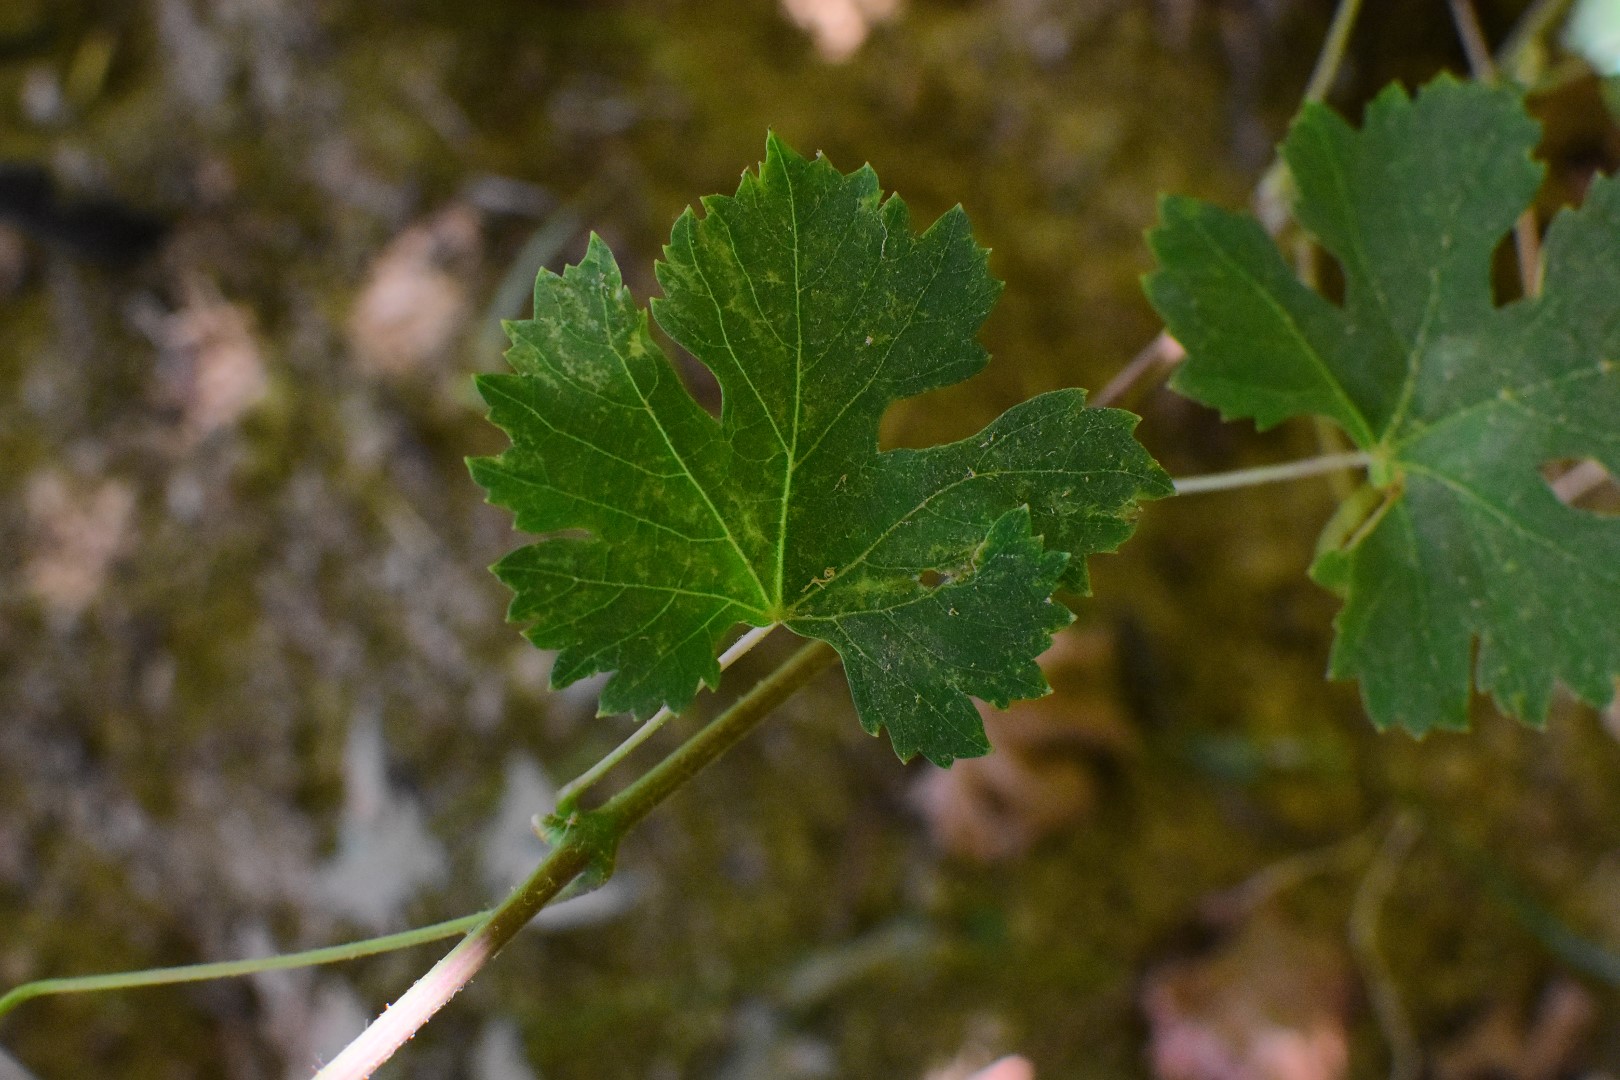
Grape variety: Deas Al-Annz